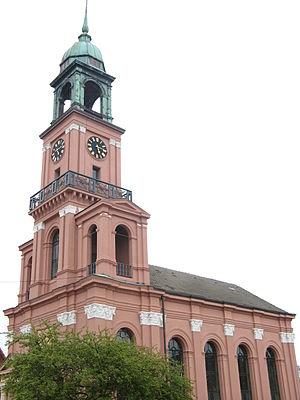
Les remontrants, souvent orthographiés remonstrants, sont une dénomination protestante qui a vu le jour au début du XVIᵉ siècle, suite à un schisme au sein de l'église réformée néerlandaise. Les premiers remontrants étaient des partisans de Jacobus Arminius qui, après sa mort, maintinrent ses vues appelées arminianisme contre les tenants de l'orthodoxie calviniste. Condamnés par le synode de Dordrecht, les remontrants se sont maintenus de manière très minoritaire aux Pays-Bas. Au milieu du XIXᵉ siècle, la fraternité remontrante fut influencée par le courant théologique libéral hollandais.